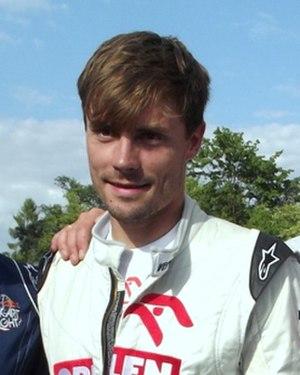
Jakub Przygoński, né le 24 mars 1985 à Varsovie, est un pilote polonais de rallye-raid, de moto-cross.